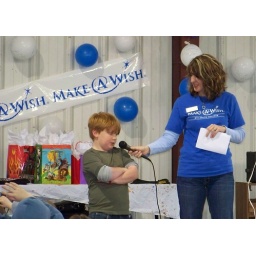
This boy said his favorite part of flying was &amp;quot;Traveling around the world&amp;quot; :)